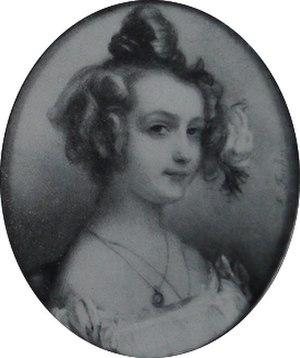
Fanny Le Hon à vingt-trois ans
Françoise Zoé Mathilde dite Fanny Mosselman, par son mariage, comtesse Le Hon, est une personnalité belge du XIXᵉ siècle. Née à Paris le 28 mai 1808, elle y meurt le 2 mars 1880, célèbre pour avoir été la maîtresse en titre du duc de Morny et l'épouse du premier ambassadeur de Belgique à Paris.